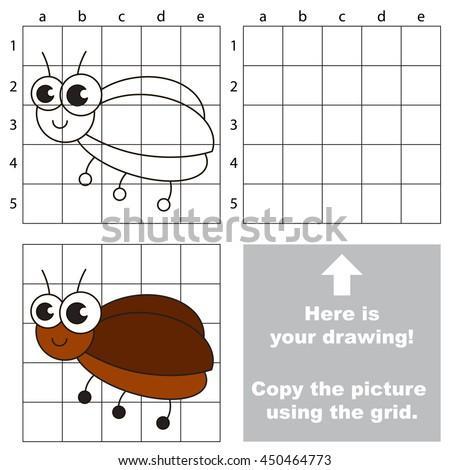
copy the picture using grid lines .